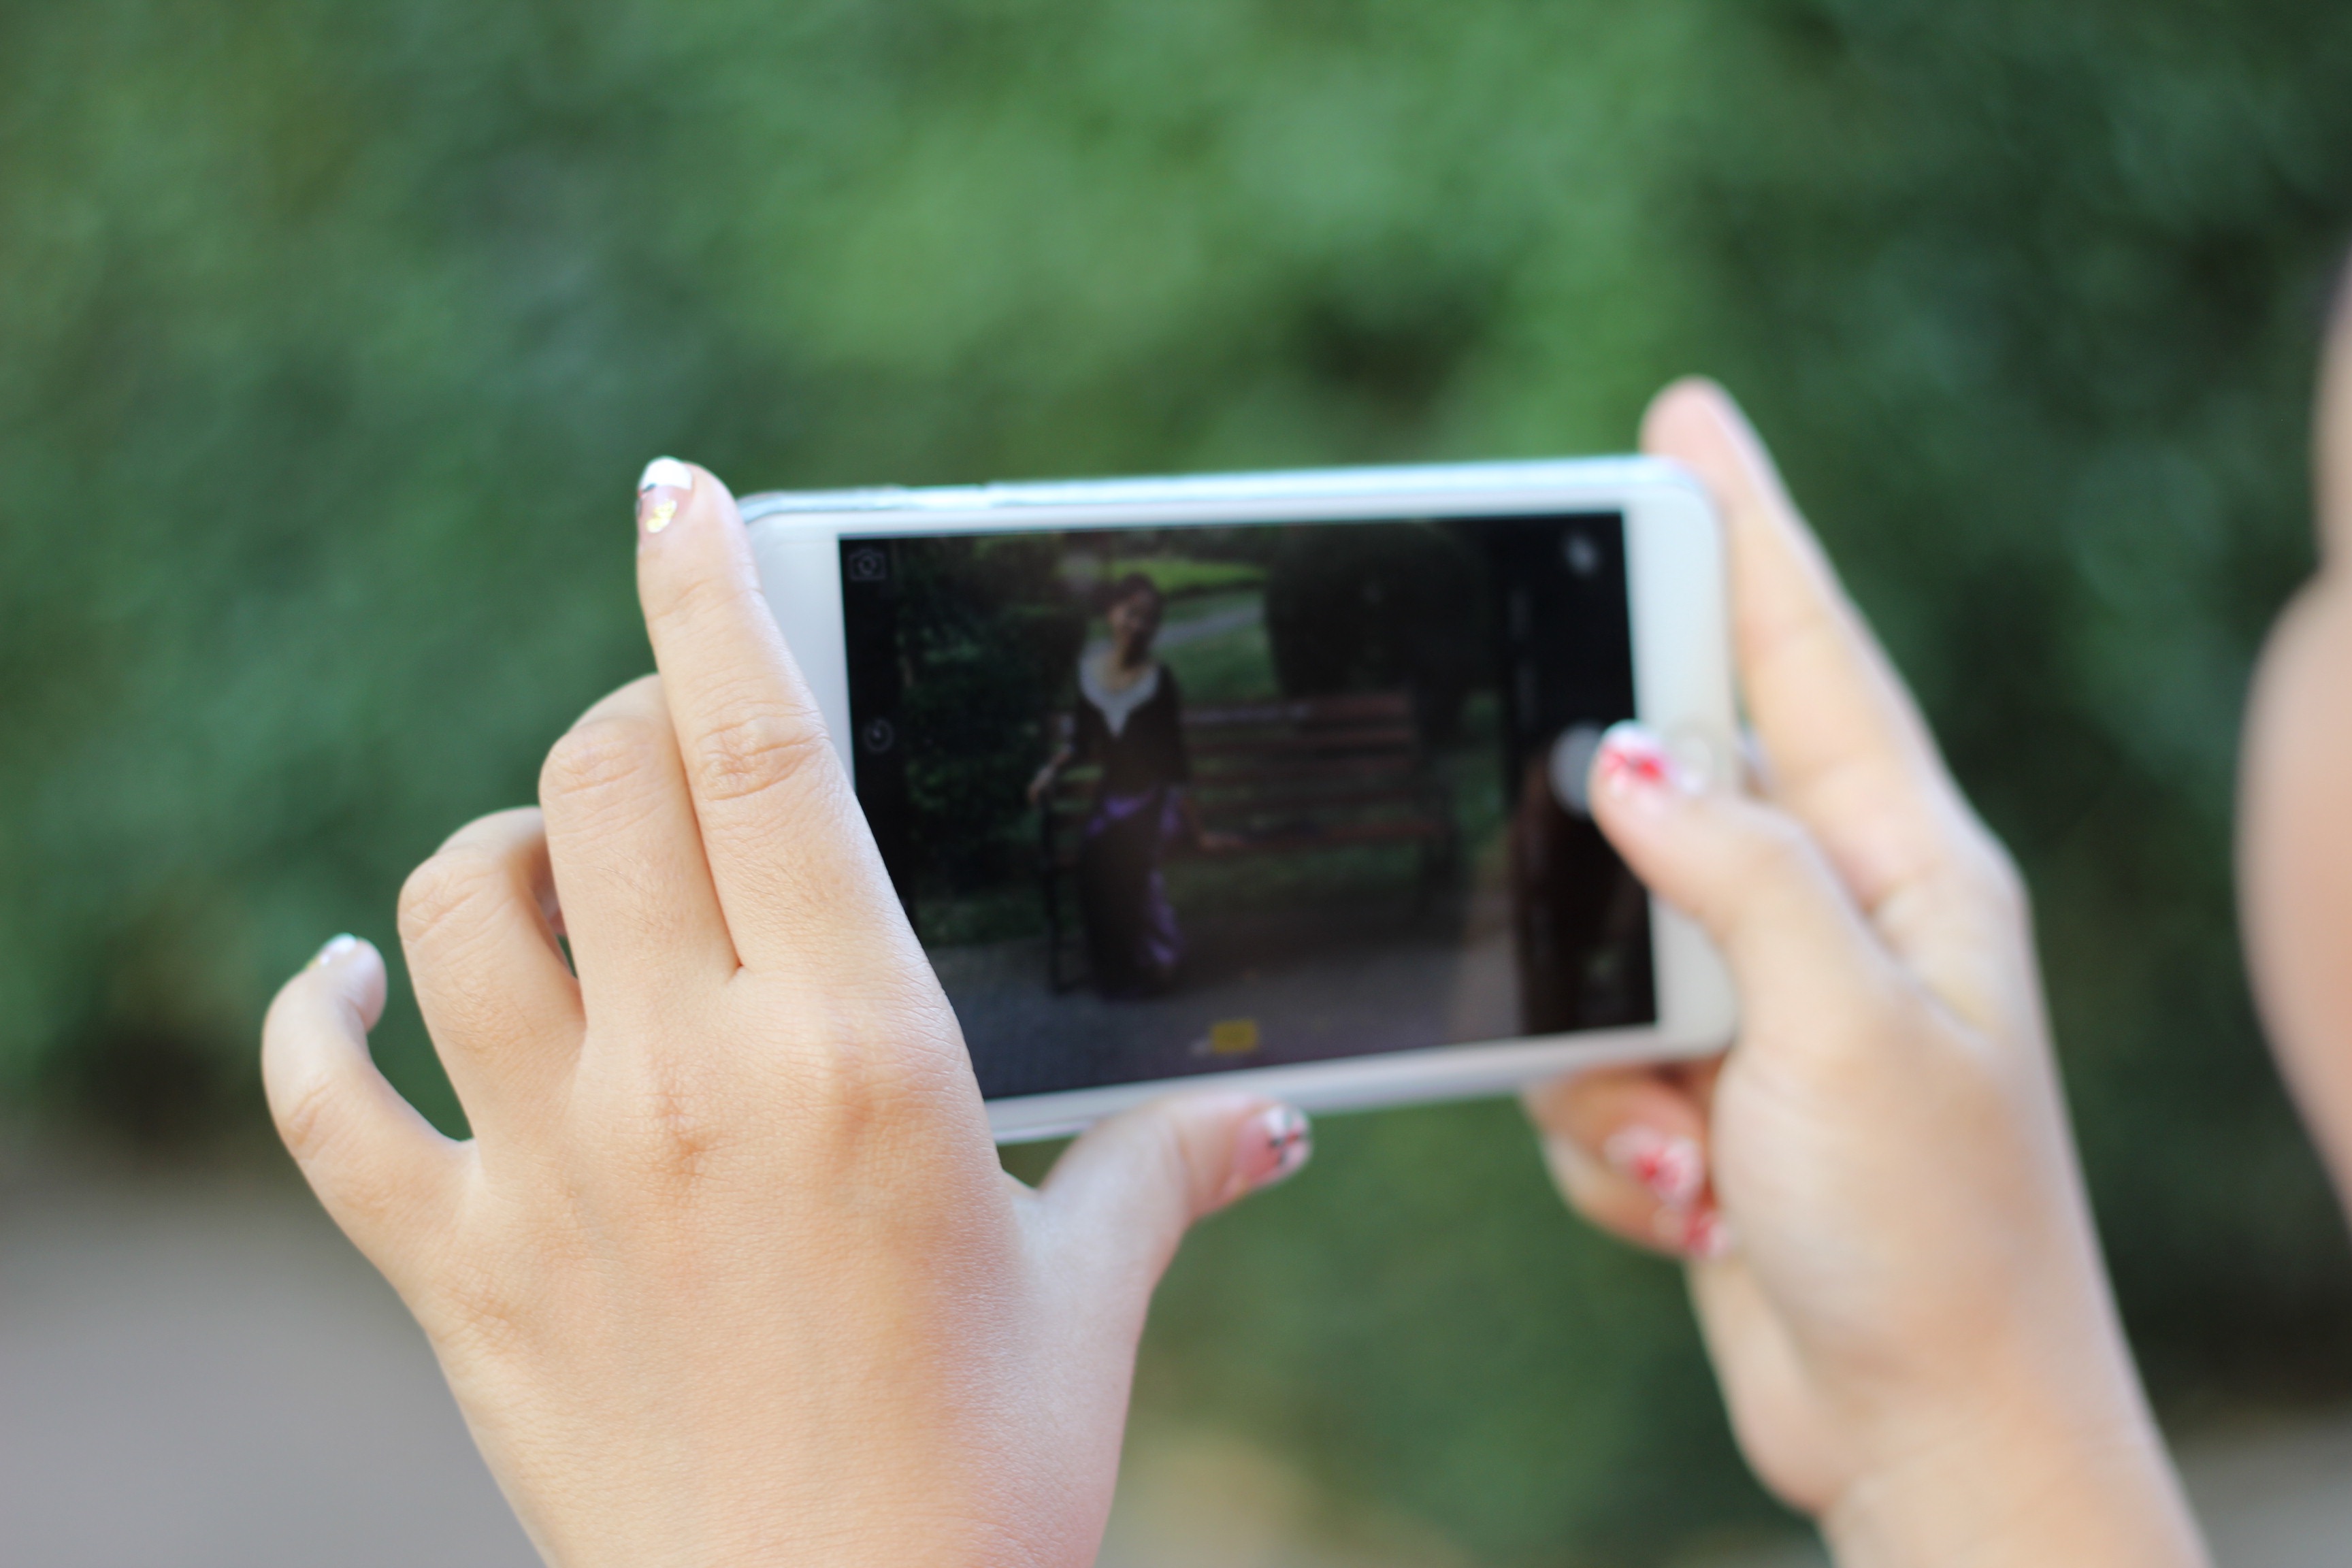
smartphone, hand, technology, photography, finger, green, gadget, mobile phone, eye, sense, portable communications device